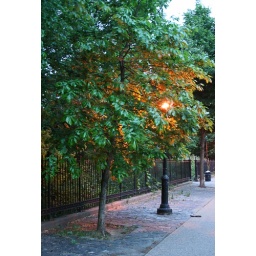
Tree illuminated by a street lamp